History of Albany, New York

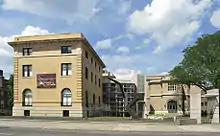
Two classic, buff colored brick buildings are connected by a modern glass and steel atrium on an urban street.

Erastus Corning 2nd, arguably Albany's most notable mayor (and great-grandson of the former mayor of the same name), was elected in 1941. Although he was the longest-serving mayor of any city in United States history (1942 until his death in 1983), one historian describes Corning's tenure as "long on years, short on accomplishments." Grondahl said that Corning preferred to maintain the status quo, which held back potential progress during his tenure. While Corning brought stability to the office of mayor, even his admirers cannot come up with a sizable list of "major concrete Corning achievements." Because there was limited new development in this period, much of Albany's historic architecture survived and has been newly appreciated since the late 20th century.